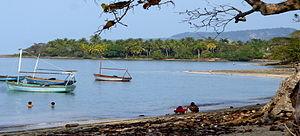
Baracoa est une ville et une municipalité de la province de Guantánamo à l’extrémité orientale de Cuba. Cette colonie fut fondée le 15 août 1511 par le conquistador Diego Velázquez de Cuéllar sous le nom de Nuestra Señora de la Asunción de Baracoa, ce qui en fait tout à la fois la plus ancienne colonie espagnole de l'île, mais aussi la première capitale. Coupée du reste du monde pendant plusieurs siècles, Baracoa est accessible depuis 1960. Cette petite ville a gardé son charme colonial ainsi que son importance stratégique avec ses trois forts construits par les Espagnols au XVIIIᵉ siècle contre les attaques des corsaires.